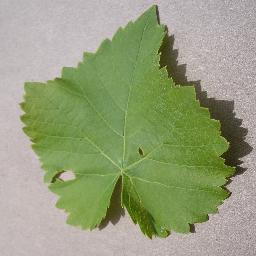
Label: Grape___healthy